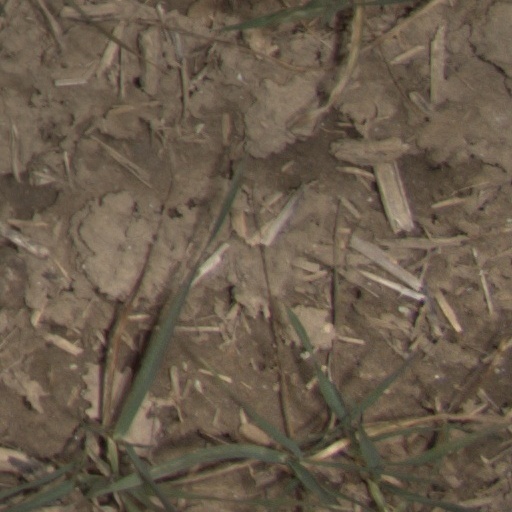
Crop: wheat